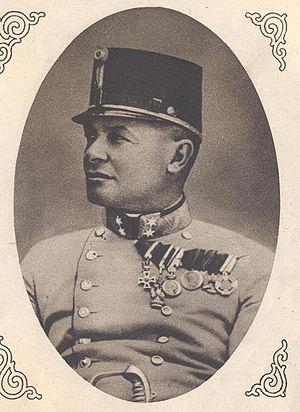
Le baron Hermann Kövess von Kövessháza, né le 30 mars 1854 à Temesvár et décédé le 22 septembre 1924 à Vienne, était un Feldmarschall austro-hongrois qui s'illustra successivement sur tous les fronts où furent engagées les armées austro-hongroises pendant la Première Guerre mondiale. À partir du 3 novembre 1918, il fut le dernier commandant en chef des forces armées de l'Autriche-Hongrie.